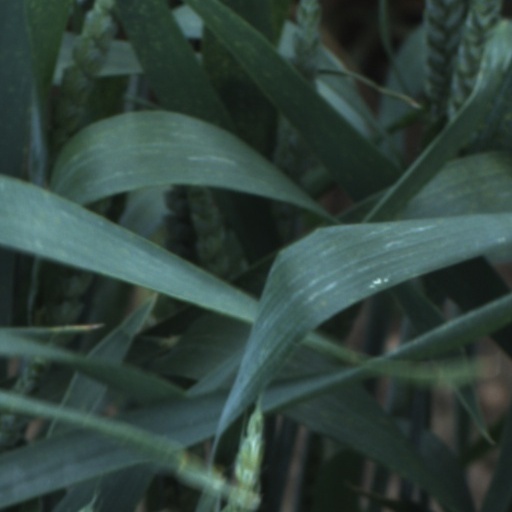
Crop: wheat